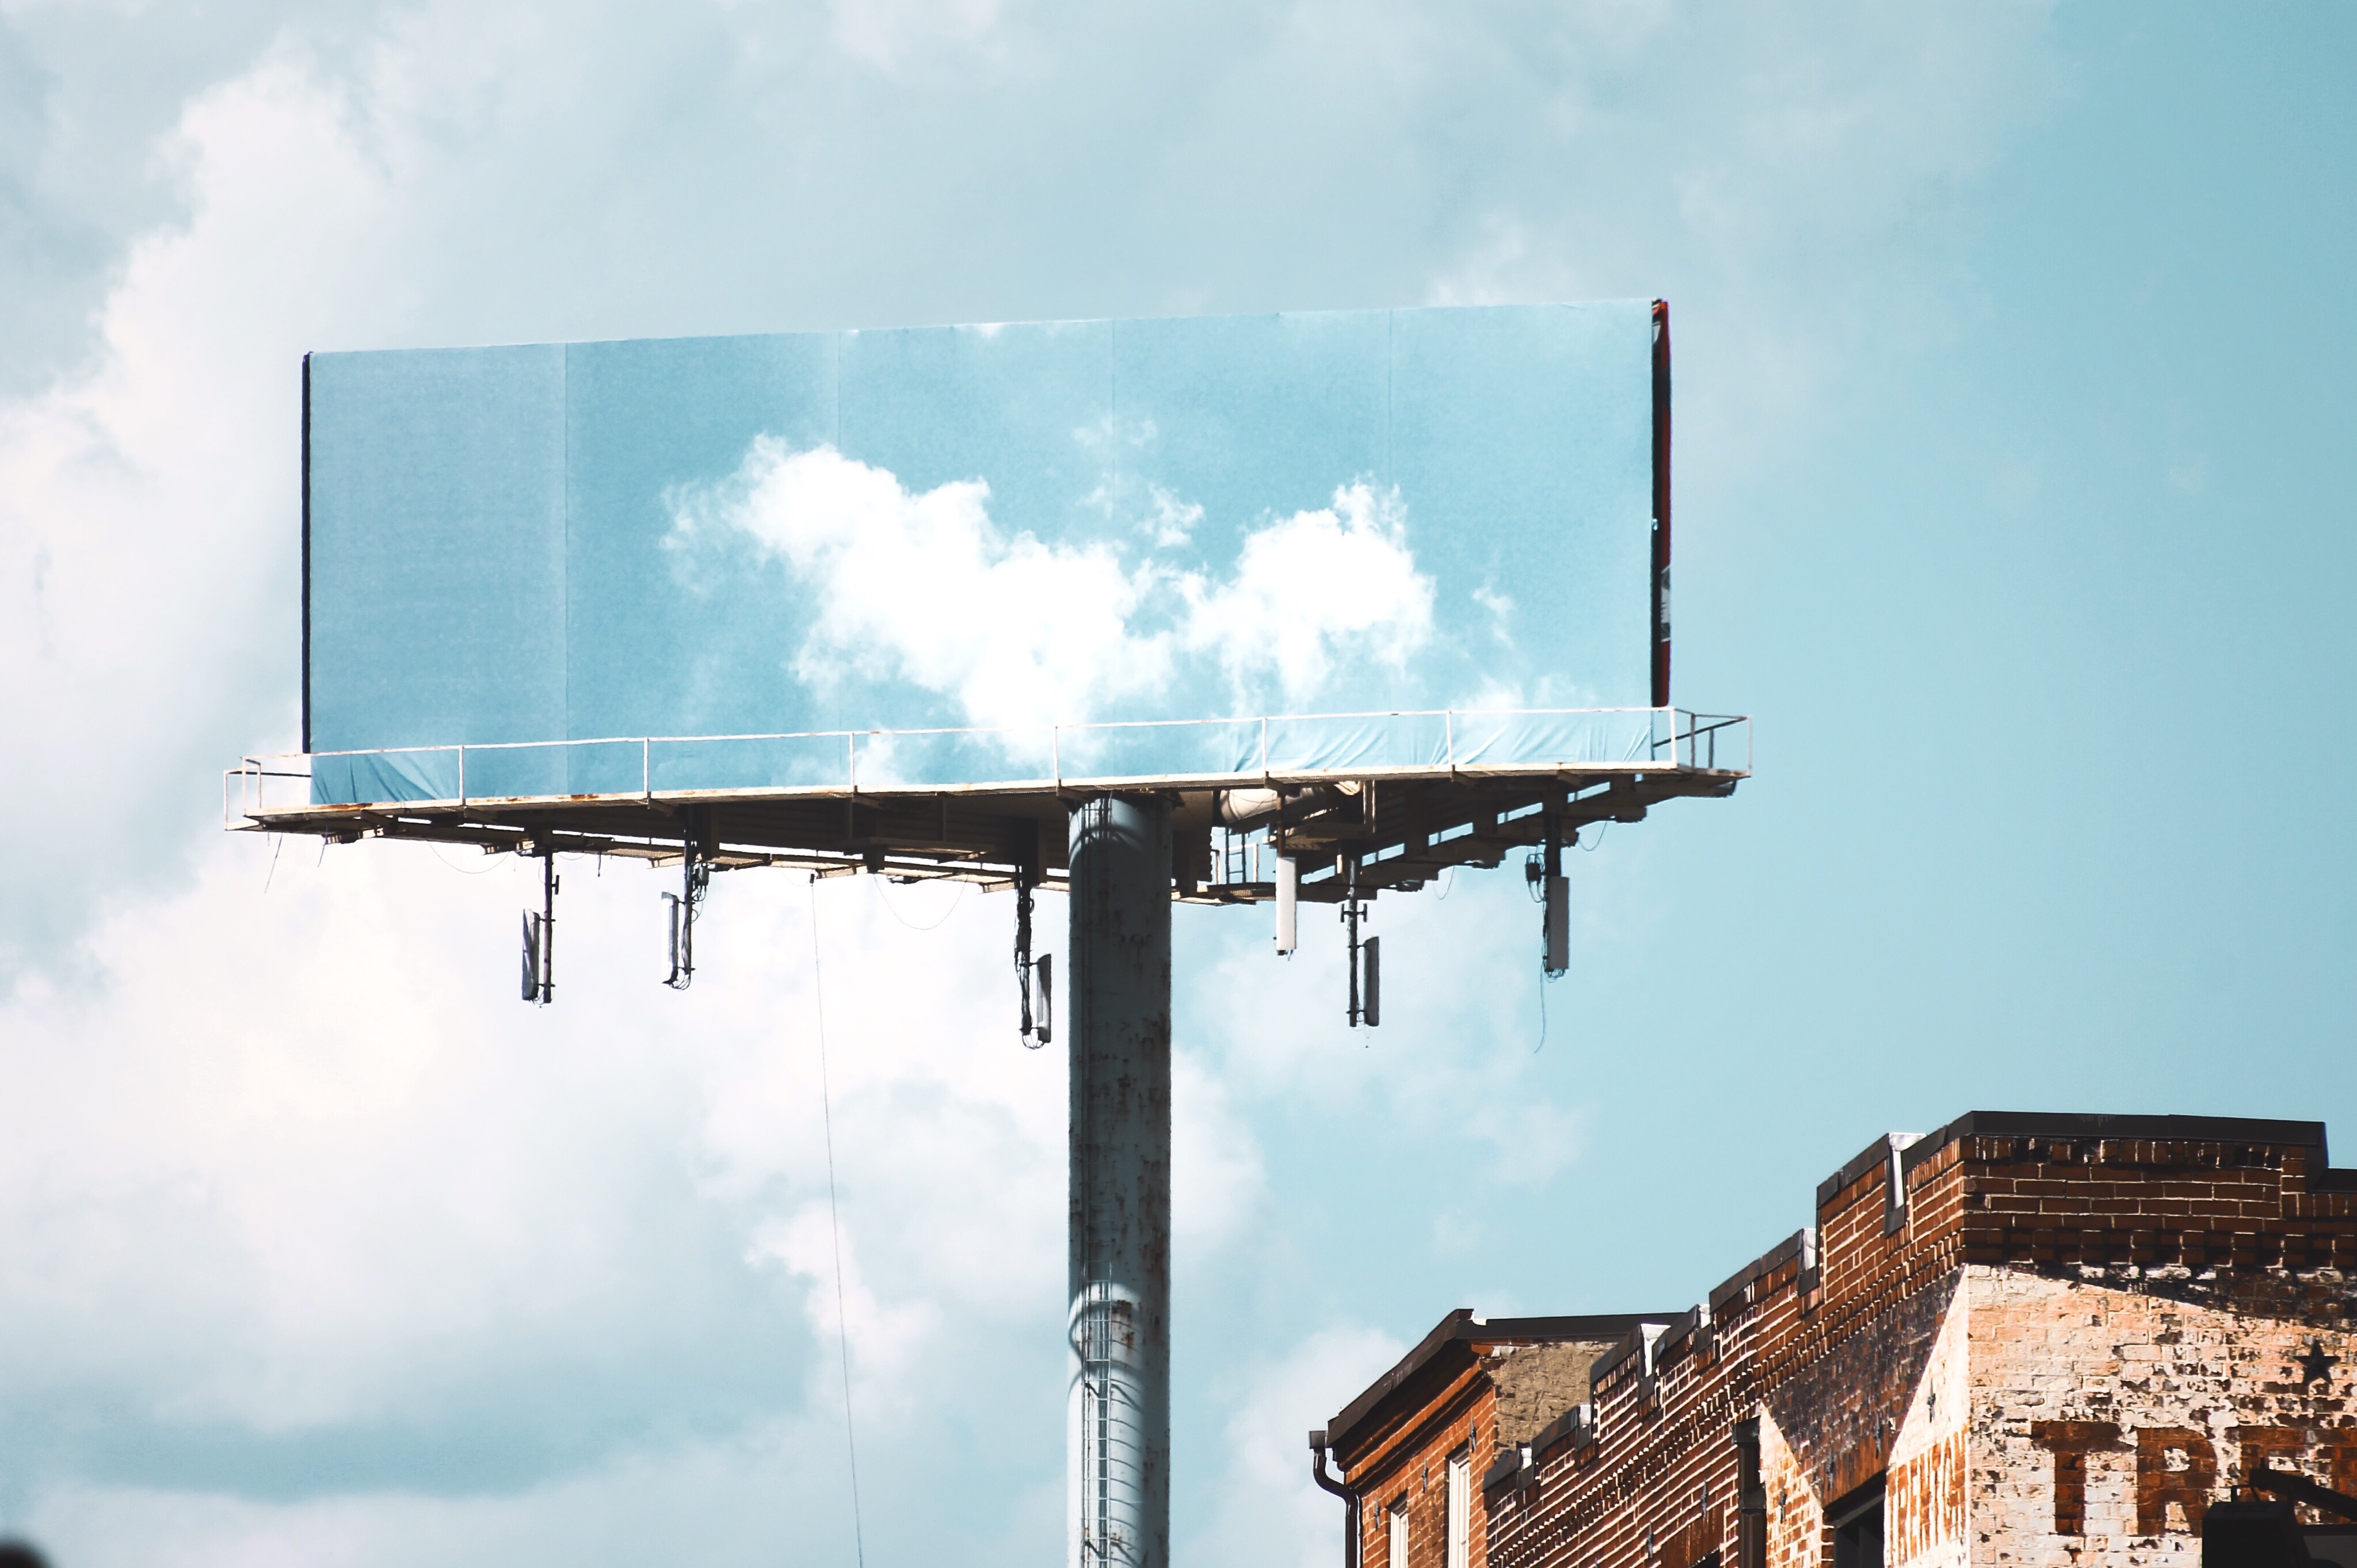
sky, advertising, street light, lighting, light fixture, billboard